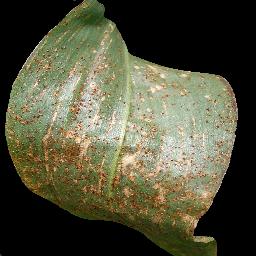
Label: Corn___Common_rust